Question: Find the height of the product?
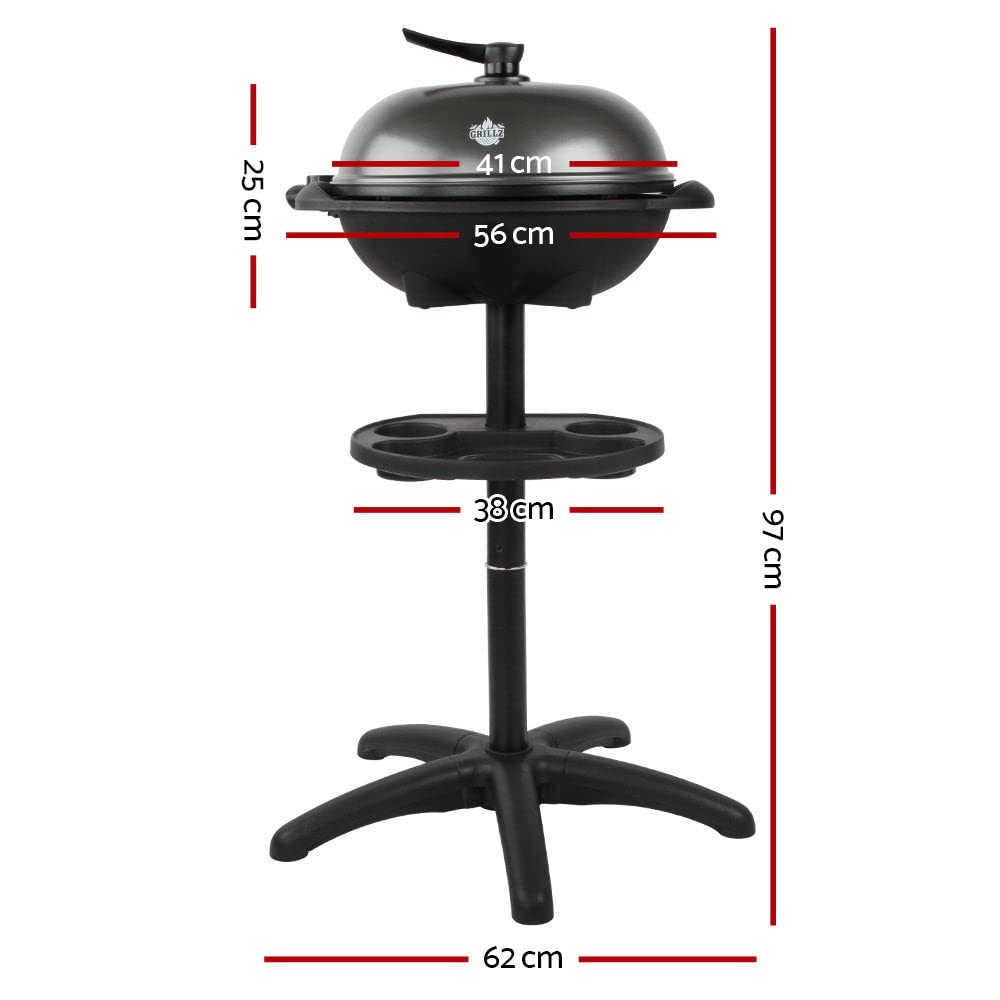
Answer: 97.0 centimetre